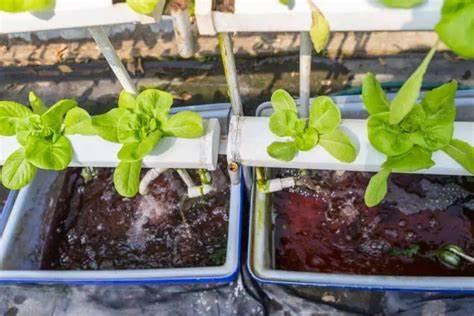
Mimea iliyooteshwa kwa kutumia njia na mfumo wa kilimo cha kisasa kabisa cha ki Hydroponic kinachohusisha matumizi ya maji yaliyotiwa virutubisho muhimu na maalum katika ukuaji wa mimea bila kuhusisha matumizi ya udongo.